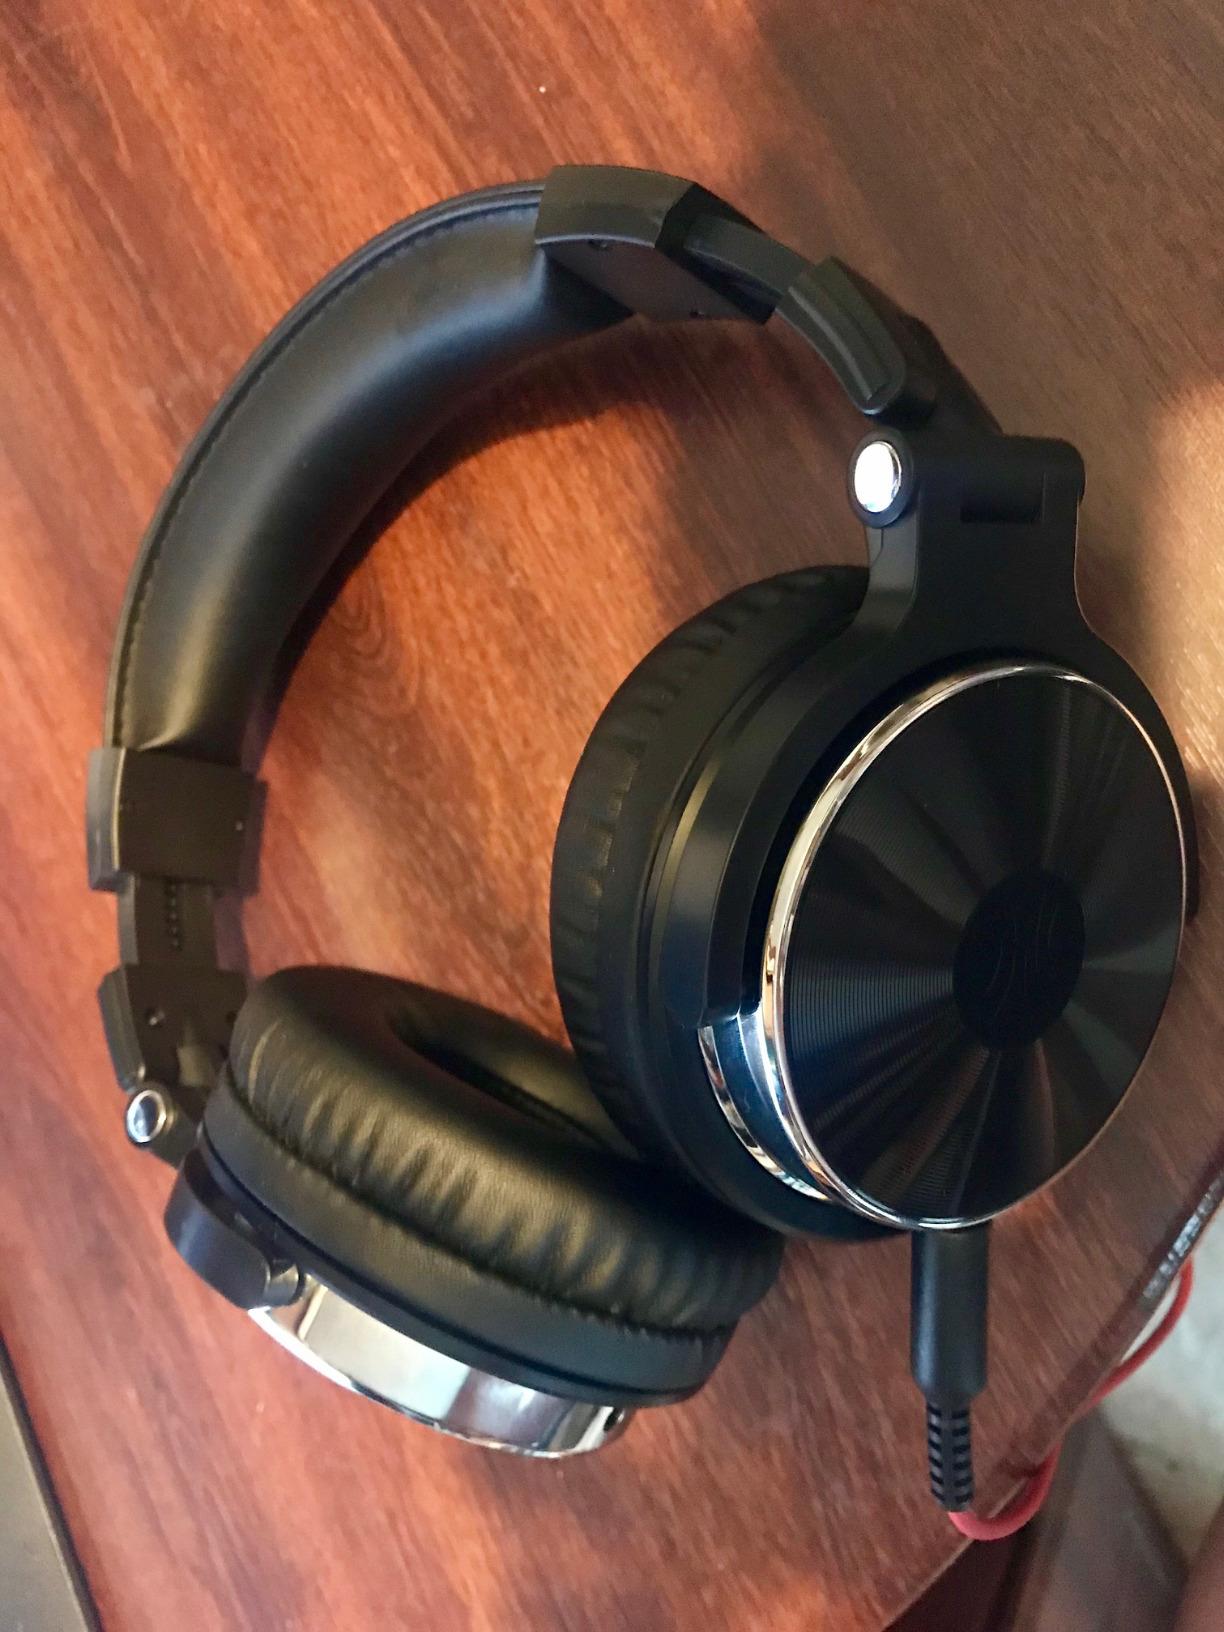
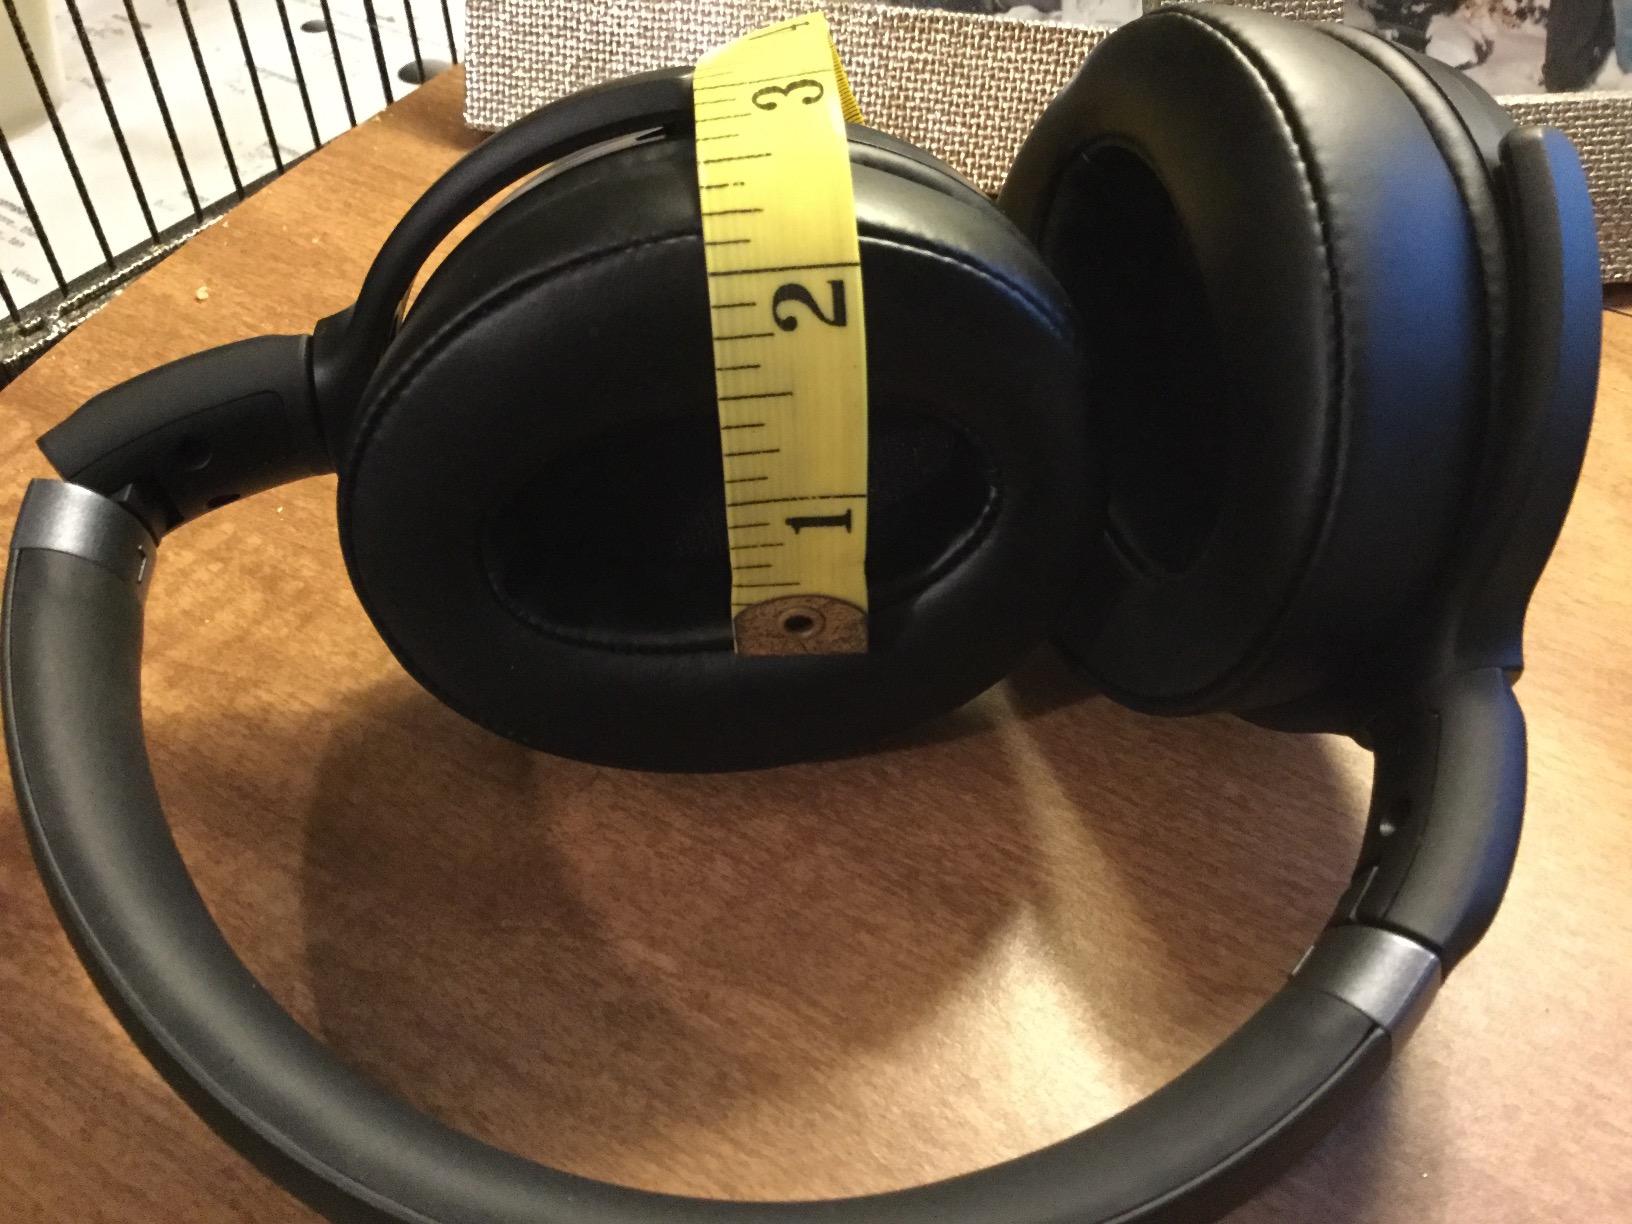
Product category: headphones
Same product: no